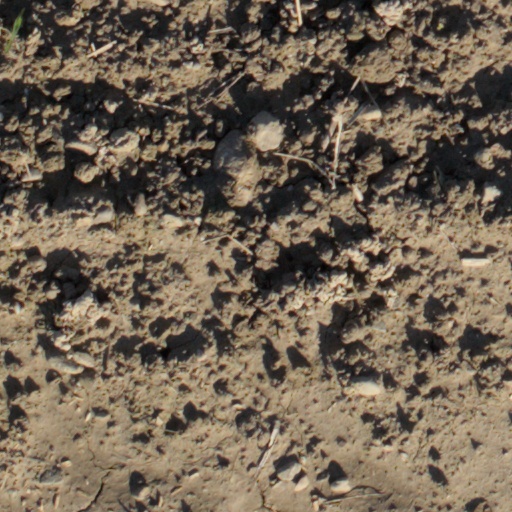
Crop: wheat